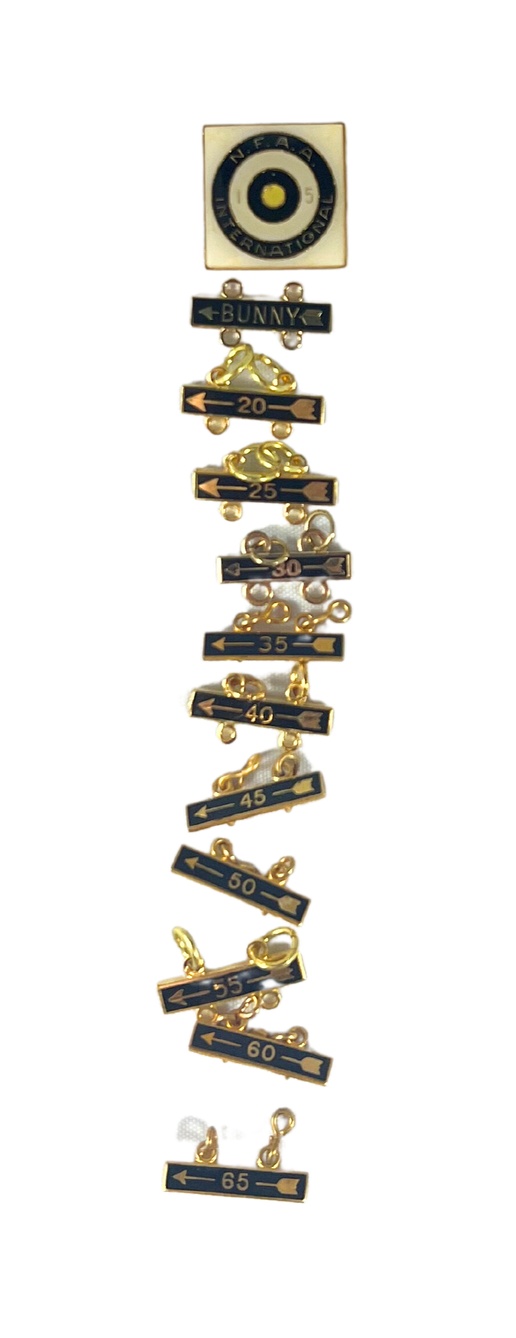
International Bar
Brand: NFAA
Celebrate every milestone on the world stage with the NFAA International Bar Pins. Designed to pair perfectly with your NFAA International Medal or Patch, these sleek metal bars represent your achievements in international-style archery rounds. Each bar is engraved with the appropriate scoring level or distance milestone, making them ideal for marking your progress and dedication in the sport. Whether you're climbing through the ranks or collecting each level with pride, these pins are a timeless addition to your archery accomplishments.
Category: Sporting Goods > Outdoor Recreation > Hunting & Shooting > Archery > Archery Accessories